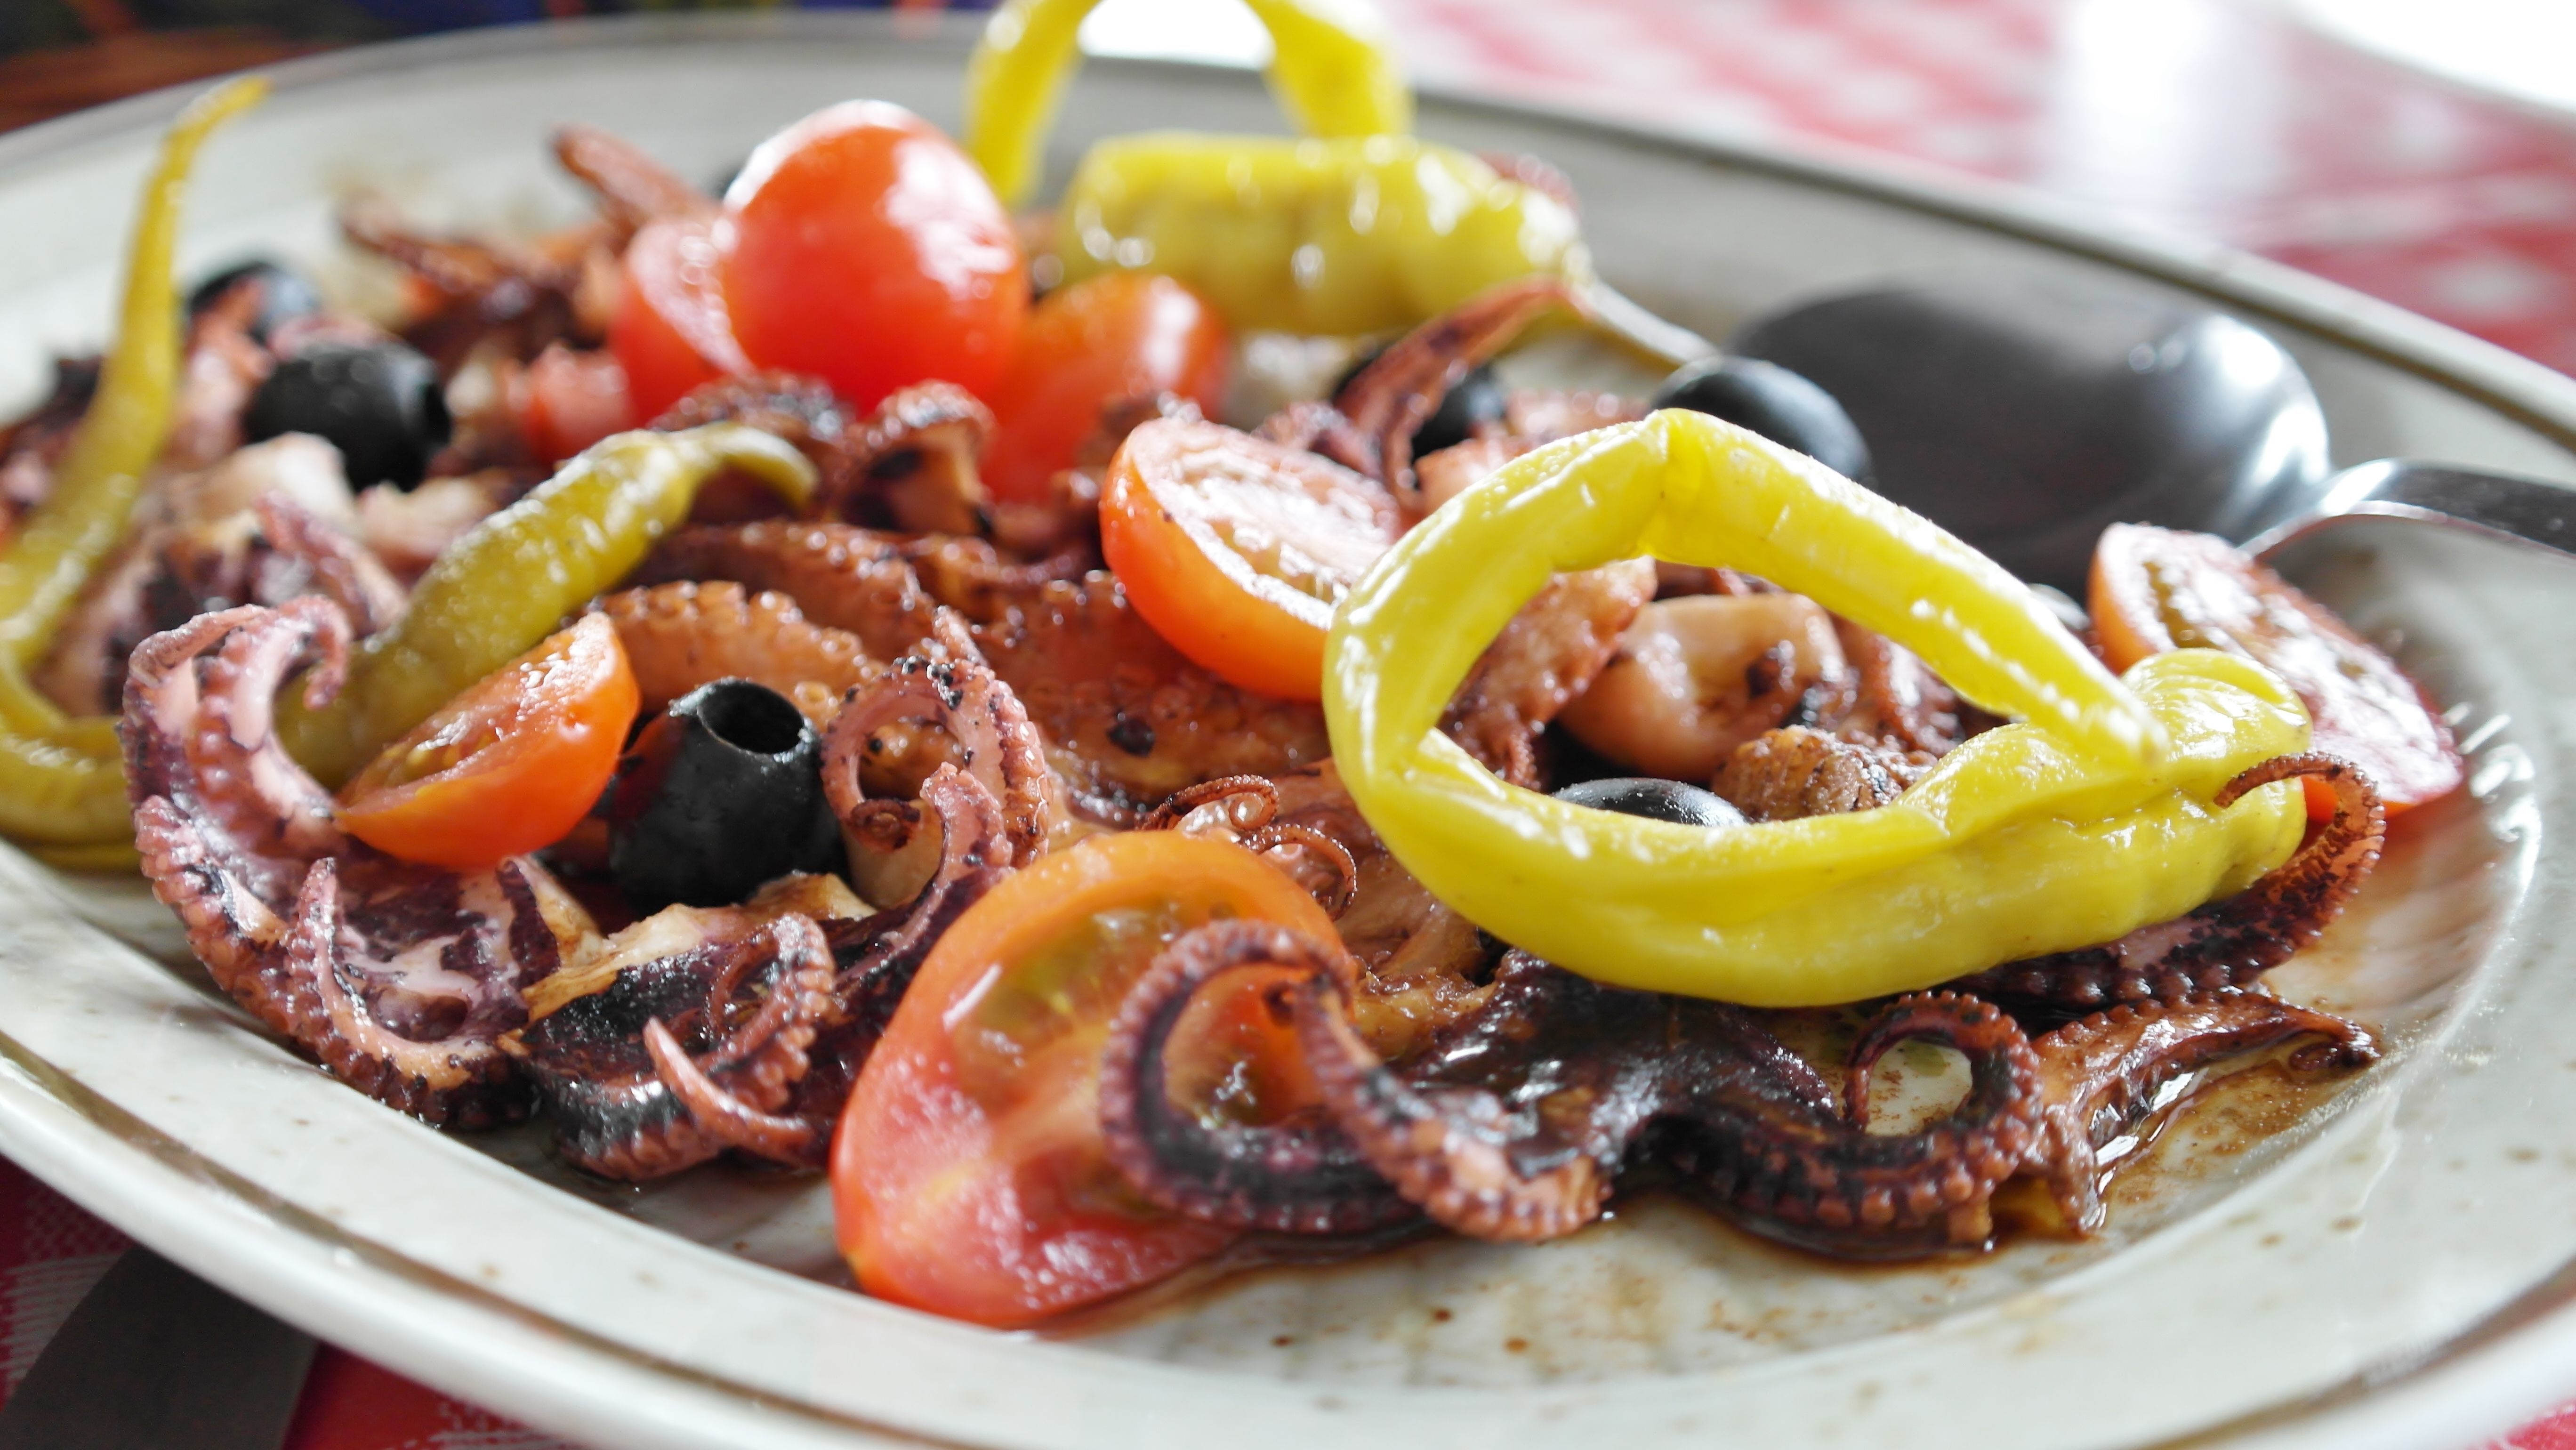
dish, meal, food, salad, produce, vegetable, fish, eat, meat, cuisine, delicious, onion, cook, tomato, pepperoni, octopus, tasty, cucumber, oil, spaghetti, starter, frisch, vinegar, paprika, grilled, appetizing, marinated, calamari, antipasti